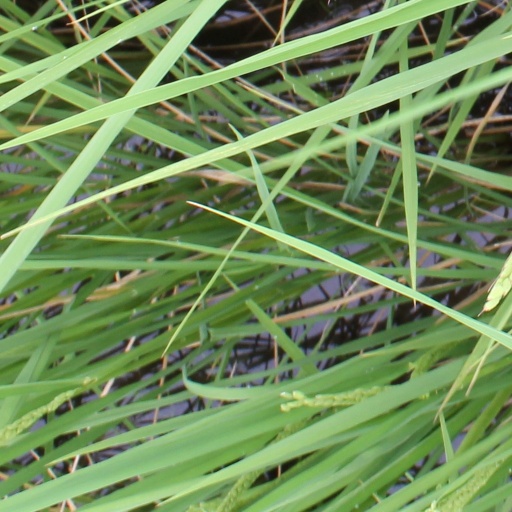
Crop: rice